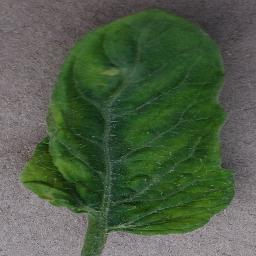
Label: Tomato___Tomato_Yellow_Leaf_Curl_Virus